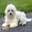
Label: dog